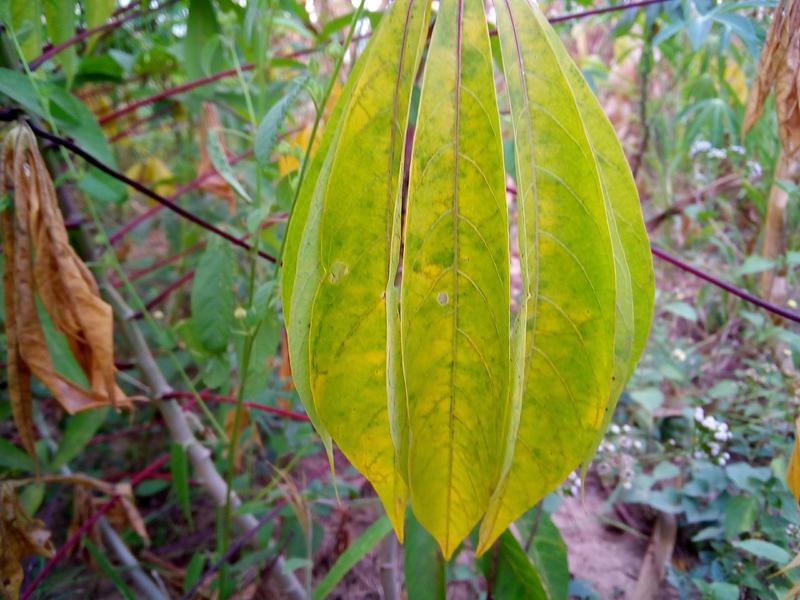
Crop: cassava
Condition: brown_streak_disease